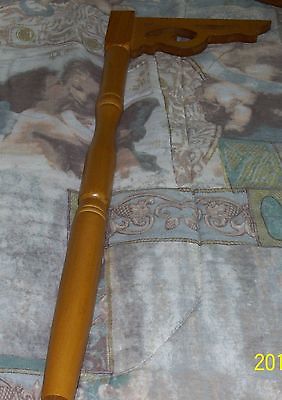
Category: table